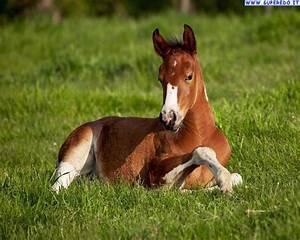
horse